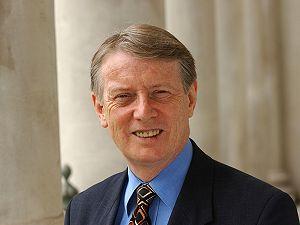
Cette liste présente les 650 membres de la 55ᵉ législature de la Chambre des communes du Royaume-Uni au moment de leur élection le 6 mai 2010 lors des élections générales britanniques de 2010. Elle présente les élus par circonscriptions.
Le secrétaire d'État pour le pays de Galles est, dans le gouvernement du Royaume-Uni, le ministre responsable du pays de Galles, à la tête du Bureau pour le pays de Galles.